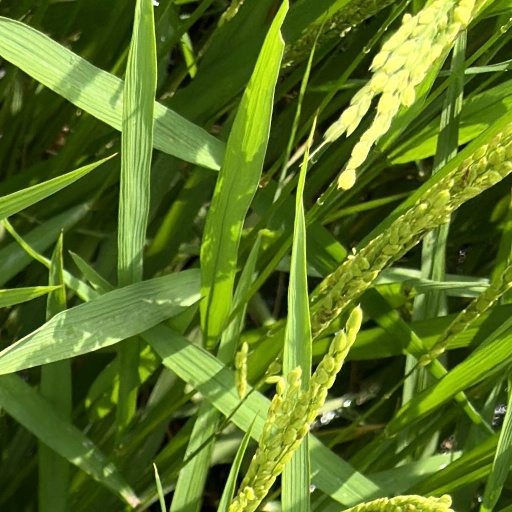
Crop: rice